Bannari Amman Institute of Technology

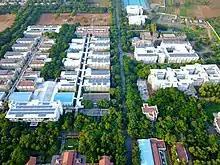
Aerial view

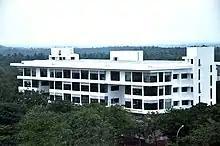
Learning Centre

Admissions is through Tamil Nadu Engineering Admission (TNEA) ranking based on 12th standard exam results facilitated by Directorate Of Technical Education (DoTE). ME/M.Tech admissions are based on ranking in TANCET examination conducted by Anna University. The Counselling code of the Institution is 2702.Management seats are available after the final round of counselling.